Question: Please indicate a possible affordance area of fork that can be used for holding
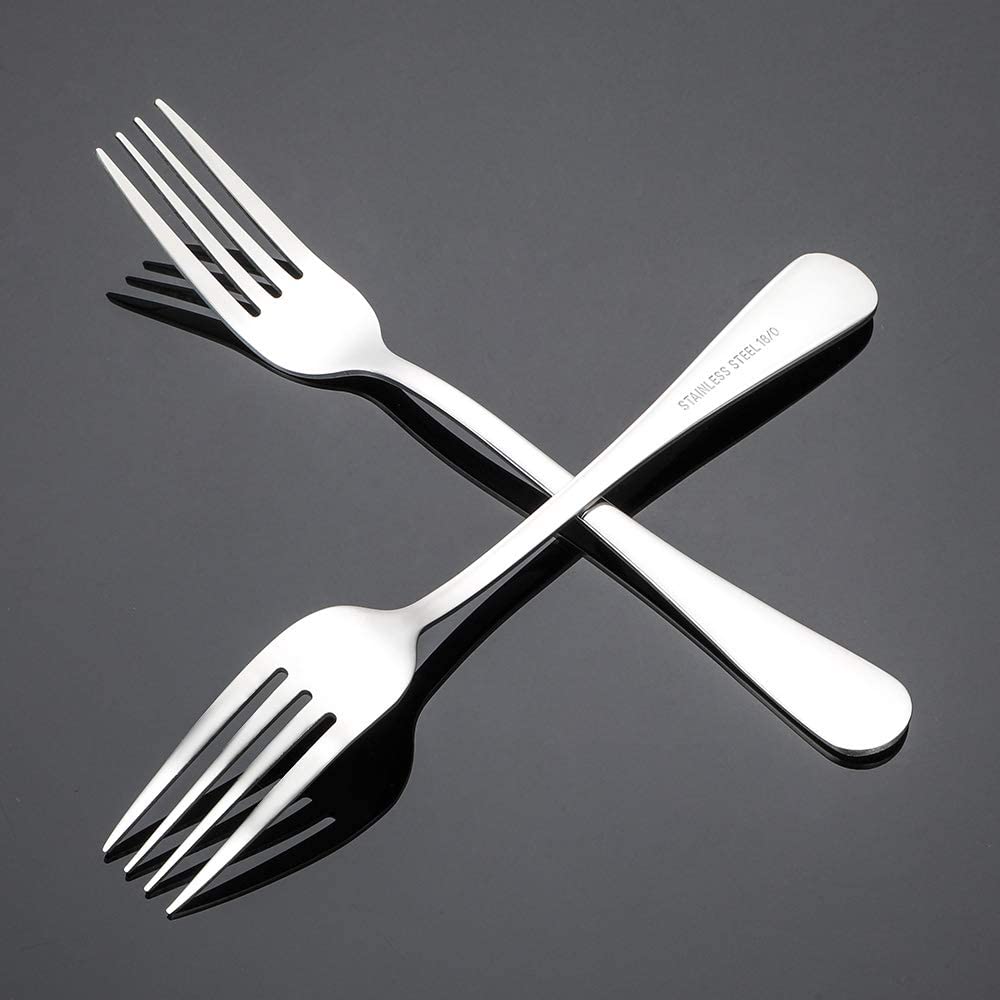
Answer: [455.044, 401.316, 915.57, 769.737]